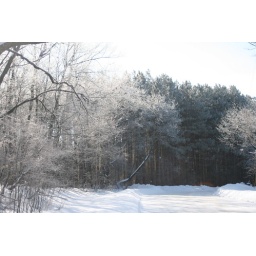
Here is my street with the trees covered in Hoar frost